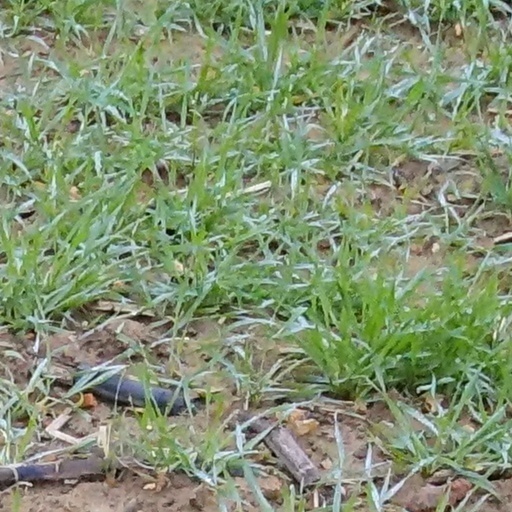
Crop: wheat